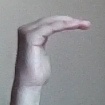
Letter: haa